Kelly Lin

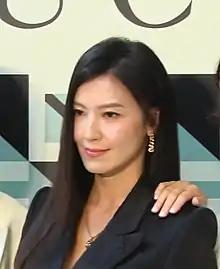
Lin in 2022

Kelly Lin or Lin Hsi-Lei is a Taiwanese actress and model who has appeared mainly in Hong Kong city films.